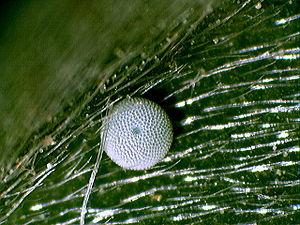
Icaricia icarioides est une espèce nord-américaine de lépidoptères de la famille des Lycaenidae et de la sous-famille des Polyommatinae.